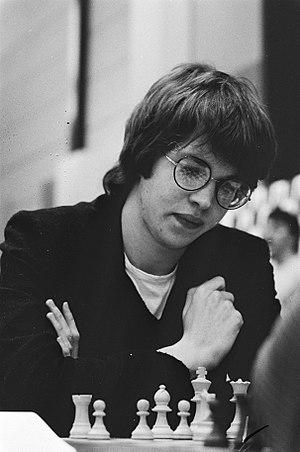
Nigel Short est un grand maître international britannique du jeu d'échecs. Il a été finaliste du championnat du monde d'échecs 1993.